Italian Wars

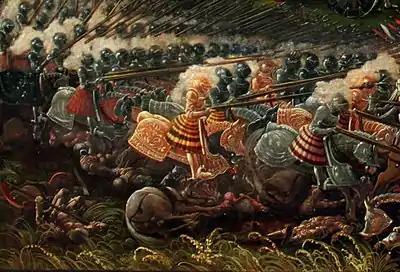
French heavy cavalry, early 16th century

As in the case of France, the Habsburg result is also variously interpreted. Many historians in the 20th century, including Garrett Mattingly, Eric Cochrane and Manuel F. Alvarez, identified the Peace of Cateau-Cambrésis as the beginning of a Spanish hegemony in Italy. However, this view has been contested and abandoned in 21st-century historiography. Christine Shaw, Micheal J. Levin, and William Reger reject the concept of a Spanish hegemony on the ground that too many limits prevented Spain's dominance in the peninsula, and maintain that other powers also held major influence in Italy after 1559. Although Spain gained control of about half of the Italian states, the other half remained independent; among them, the Papacy in particular emerged strengthened by the conclusion of the Council of Trent according to the scholars Antelantonio Spagnoletti and Benedetto Croce. Furthermore, according to the historians Christine Shaw and Salvatore Puglisi, the Holy Roman Empire continued to play a role in Italian politics. Peter J. Wilson writes that three overlapping and competing feudal networks, Imperial, Spanish, and Papal, were affirmed in Italy as a result of the end of the wars.